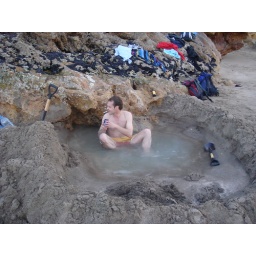
after a couple of beer in the 64 celsius hot water at hot water beach